Brave New Workshop

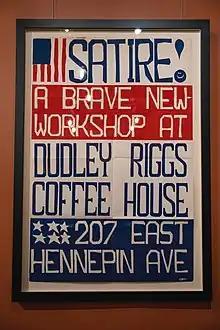
Original Sign from 207 East Hennepin Ave Location Photo by Wells Film & Photo 2022

Brave New Workshop was founded in 1958 by Dudley Riggs, a fifth-generation circus aerialist who performed all over the globe. Riggs's parents were circus and vaudeville performers, and he regularly joked that he ran away from the circus to find a home. BNW was originally known as the “Instant Theatre Company.” Riggs assembled and led a talented group of writers and performers intending to make people think by first making them laugh. In the late ’50s, the troupe travelled to Minneapolis and performed at a restaurant called Steffano’s. The Instant Theater Company then decided to stay in Minneapolis and create a performing space for themselves; "Dudley Riggs' Cafe Espresso" opened in a former garage at 18 University Avenue SE. In 1961 the venue relocated to 207 E. Hennepin Avenue, and after much planning and brainstorming, and with help from friends Dick Guindon, Irv Letofsky, and Dan Sullivan, this would be the beginning of the satirical comedy theatre that was known for many years as Dudley Riggs' Brave New Workshop. Four years later, in 1965, the theatre moved to 2605 Hennepin Avenue, a space that had been a bicycle shop, and would be home to the theatre for most of the following four decades.